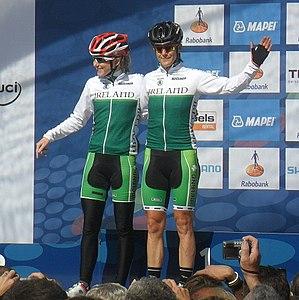
Olivia Dillon, née le 4 mai 1973, est une coureuse cycliste irlandaise. Active durant les années 2000 et 2010, elle a été quatre fois championne d'Irlande du contre-la-montre entre 2008 et 2012, et championne sur route en 2010.